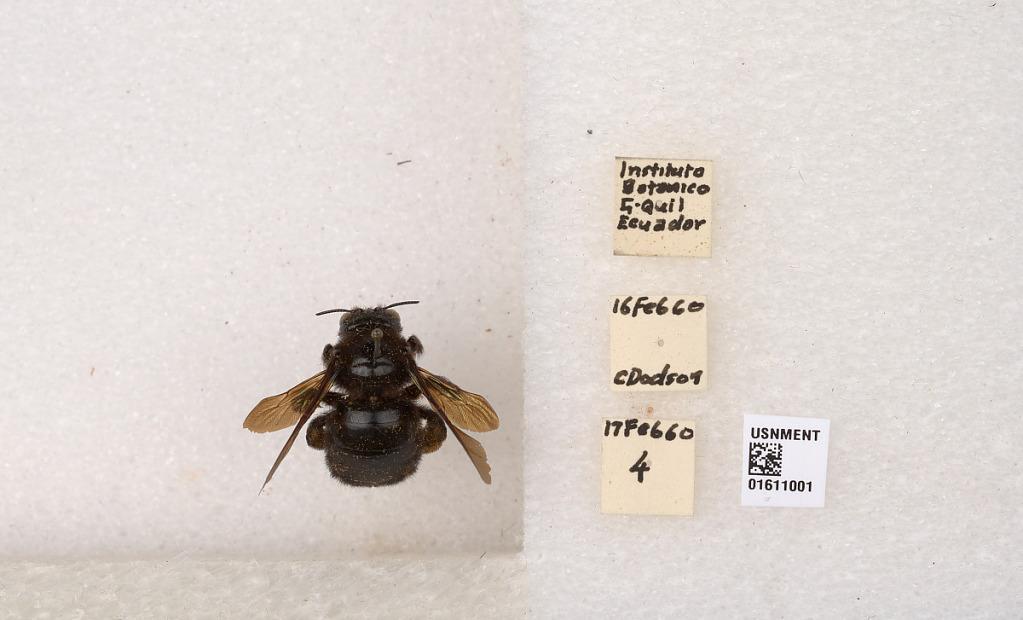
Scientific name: Xylocopa (Neoxylocopa) sp.
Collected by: Fritz
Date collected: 1960-2-16
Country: Ecuador
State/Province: Guayas
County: Guayaquil
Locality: Instituto Botanico, Guayaquil